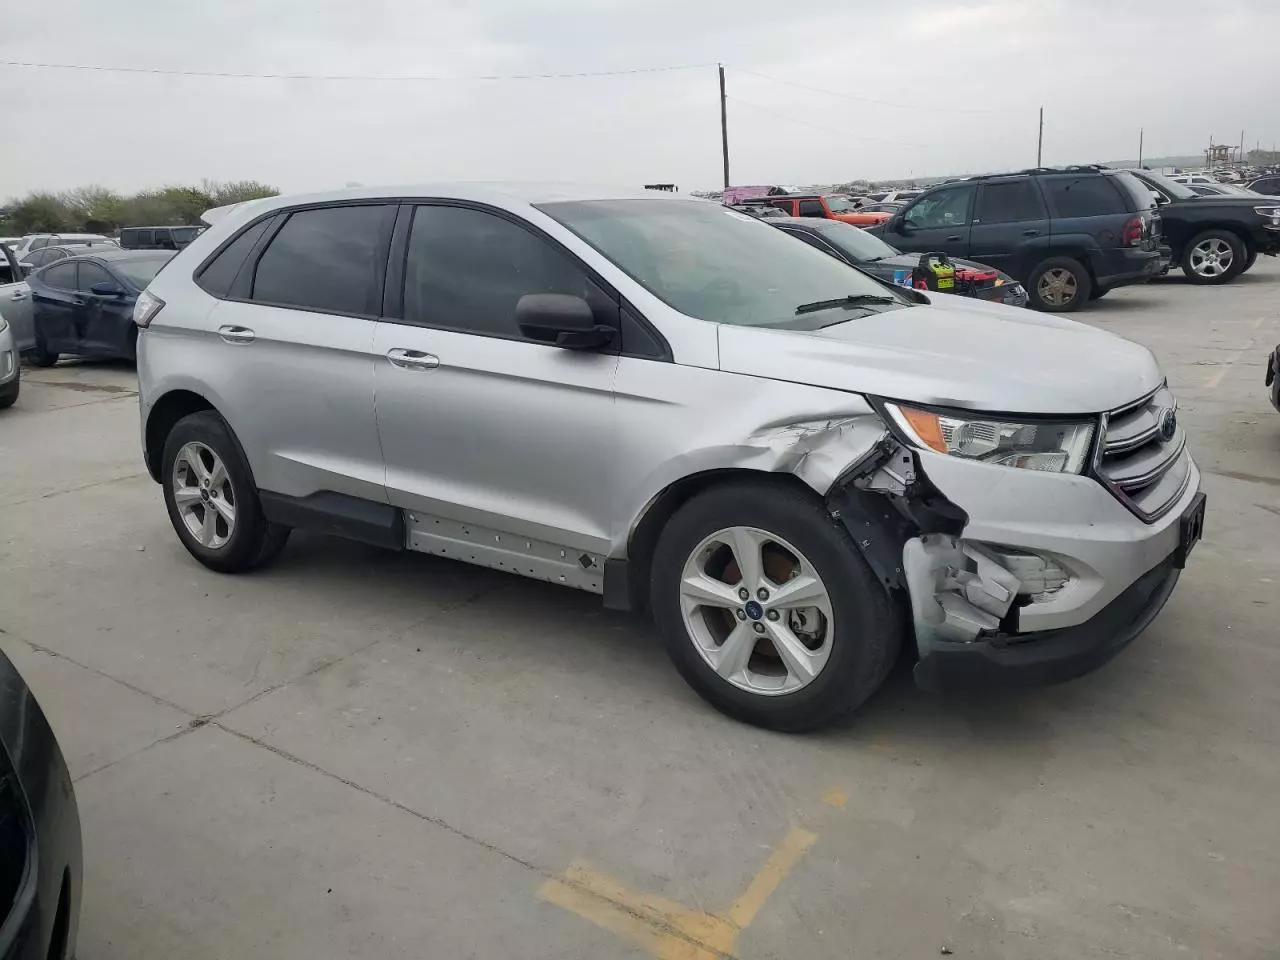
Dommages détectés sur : plaque d'immatriculation avant, pare-choc avant, feu avant droit, feu avant gauche, aile avant droite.
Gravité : majeur